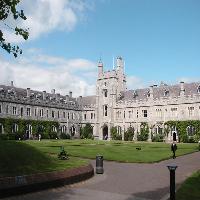
Weather: sun or clear